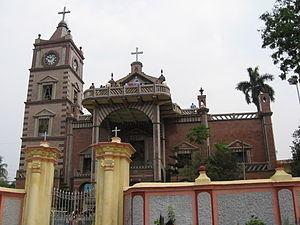
La basilique du Saint-Rosaire de Bandel est un édifice religieux catholique sis au bord du fleuve Hooghly, à 43 kilomètres au nord de la ville de Calcutta, au Bengale-Occidental. Datant de 1599, cet édifice de style colonial portugais est la plus ancienne église dans la région Nord et Est de l’Inde. Centre très fréquenté de pèlerinage mariaux elle fut érigée en basilique mineure en 1988.